Chicano

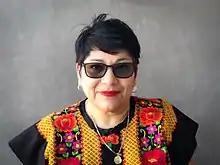
Alma López (2020)

Hip hop culture, which is cited as having formed in the 1980s street culture of African American, West Indian (especially Jamaican), and Puerto Rican New York City Bronx youth and characterized by DJing, rap music, graffiti, and breakdancing, was adopted by many Chicano youth by the 1980s as its influence moved westward across the United States. Chicano artists were beginning to develop their own style of hip hop. Rappers such as Ice-T and Eazy-E shared their music and commercial insights with Chicano rappers in the late 1980s. Chicano rapper Kid Frost, who is often cited as "the godfather of Chicano rap" was highly influenced by Ice-T and was even cited as his protégé.